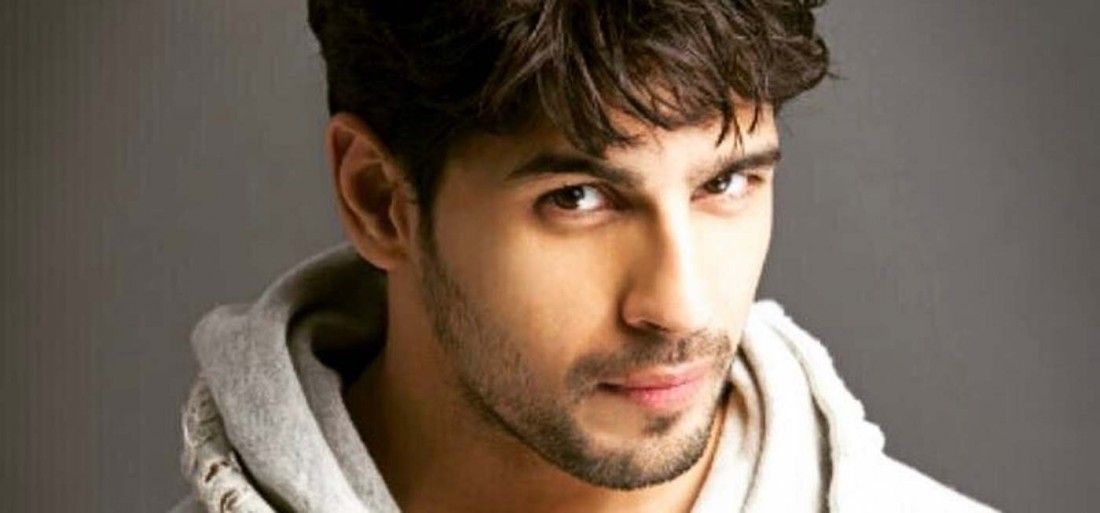
Gender: men